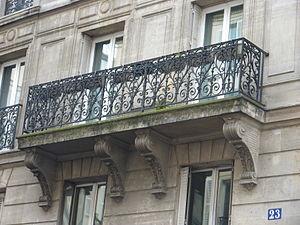
Rue du Château d'Eau, Paris 10ème
Un balcon est un élément d'architecture consistant en une plate-forme se dégageant du mur d'un édifice. Il est dans la plupart des cas à l'extérieur de l'édifice. Il peut cependant être à l'intérieur, dans une grande pièce, ou encore se situer dans une cour fermée et peut ne pas communiquer directement avec une pièce.